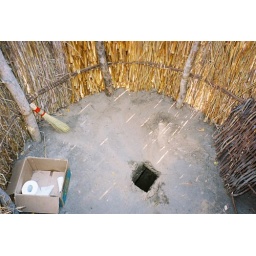
The bathroom was a deep hole in the ground with a broom to sweep up what you miss.